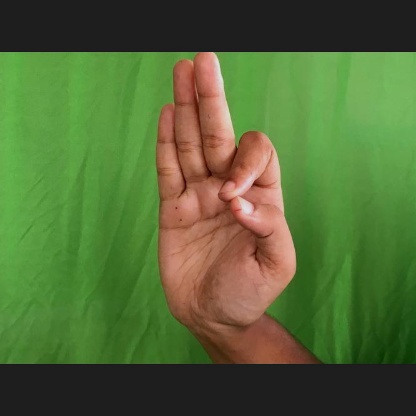
Mudra: Aralam